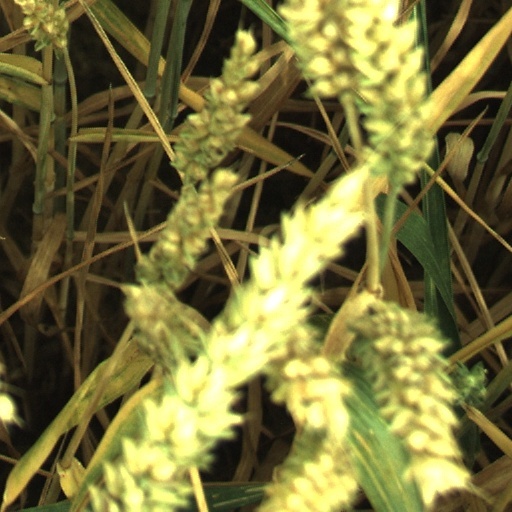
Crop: wheat